WVLI

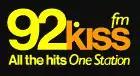
92 Kiss FM logo

On November 14, 1998, at Noon, WBRO and WCBR launched their new format, CHR as "92.7 Kiss FM", with the first song being "Kiss" by Prince. In late December 1998, the station's call sign was changed to WKIF, while WCBR's call sign was changed to WKIE.